La Salle Explorers men's basketball

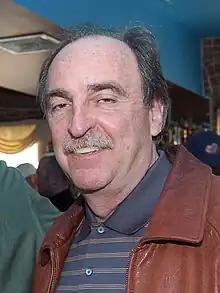
Fran Dunphy, the head men's basketball coach at La Salle from 2022–2025

On April 8, 2018, La Salle announced Ashley Howard as the next head coach of the Explorers. Howard previously served as an assistant coach under Jay Wright at Villanova University, where he helped led the Wildcats to two NCAA Division 1 basketball championships. After four losing seasons at La Salle, Howard was fired in March 2022.